Rapunzel's Tangled Adventure season 3

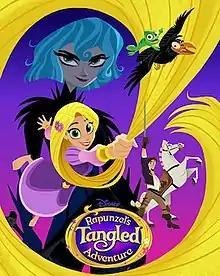
Promotional poster

The third and final season of "Rapunzel's Tangled Adventure" premiered on October 7, 2019, and concluded on March 1, 2020.